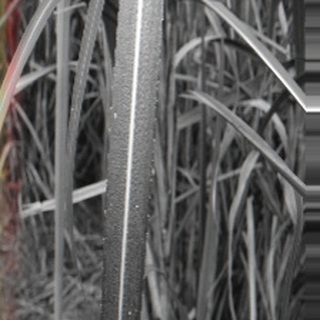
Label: sugarcane_bacterial_blight